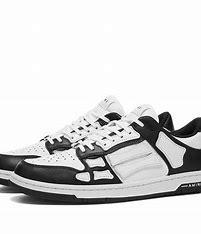
Brand: Amiri
Model: Skel Top